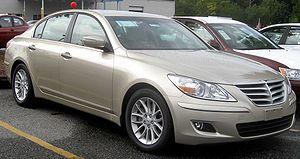
Une grande routière, ou simplement routière, est une automobile du segment E.